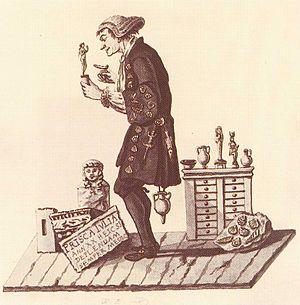
Les musées de Bâle sont un ensemble de musées regroupés dans la ville de Bâle et sa proche région. Ils couvrent une vaste palette de collections principalement consacrées aux beaux-arts. Les collections abritent de nombreuses œuvres d’importance internationale. Avec au moins trois douzaines d’établissements, collections culturelles des villages périphériques non incluses, la densité de musées est particulièrement élevée comparée à celle de régions urbaines de taille similaire. Quelque un million et demi de visiteurs affluent chaque année.